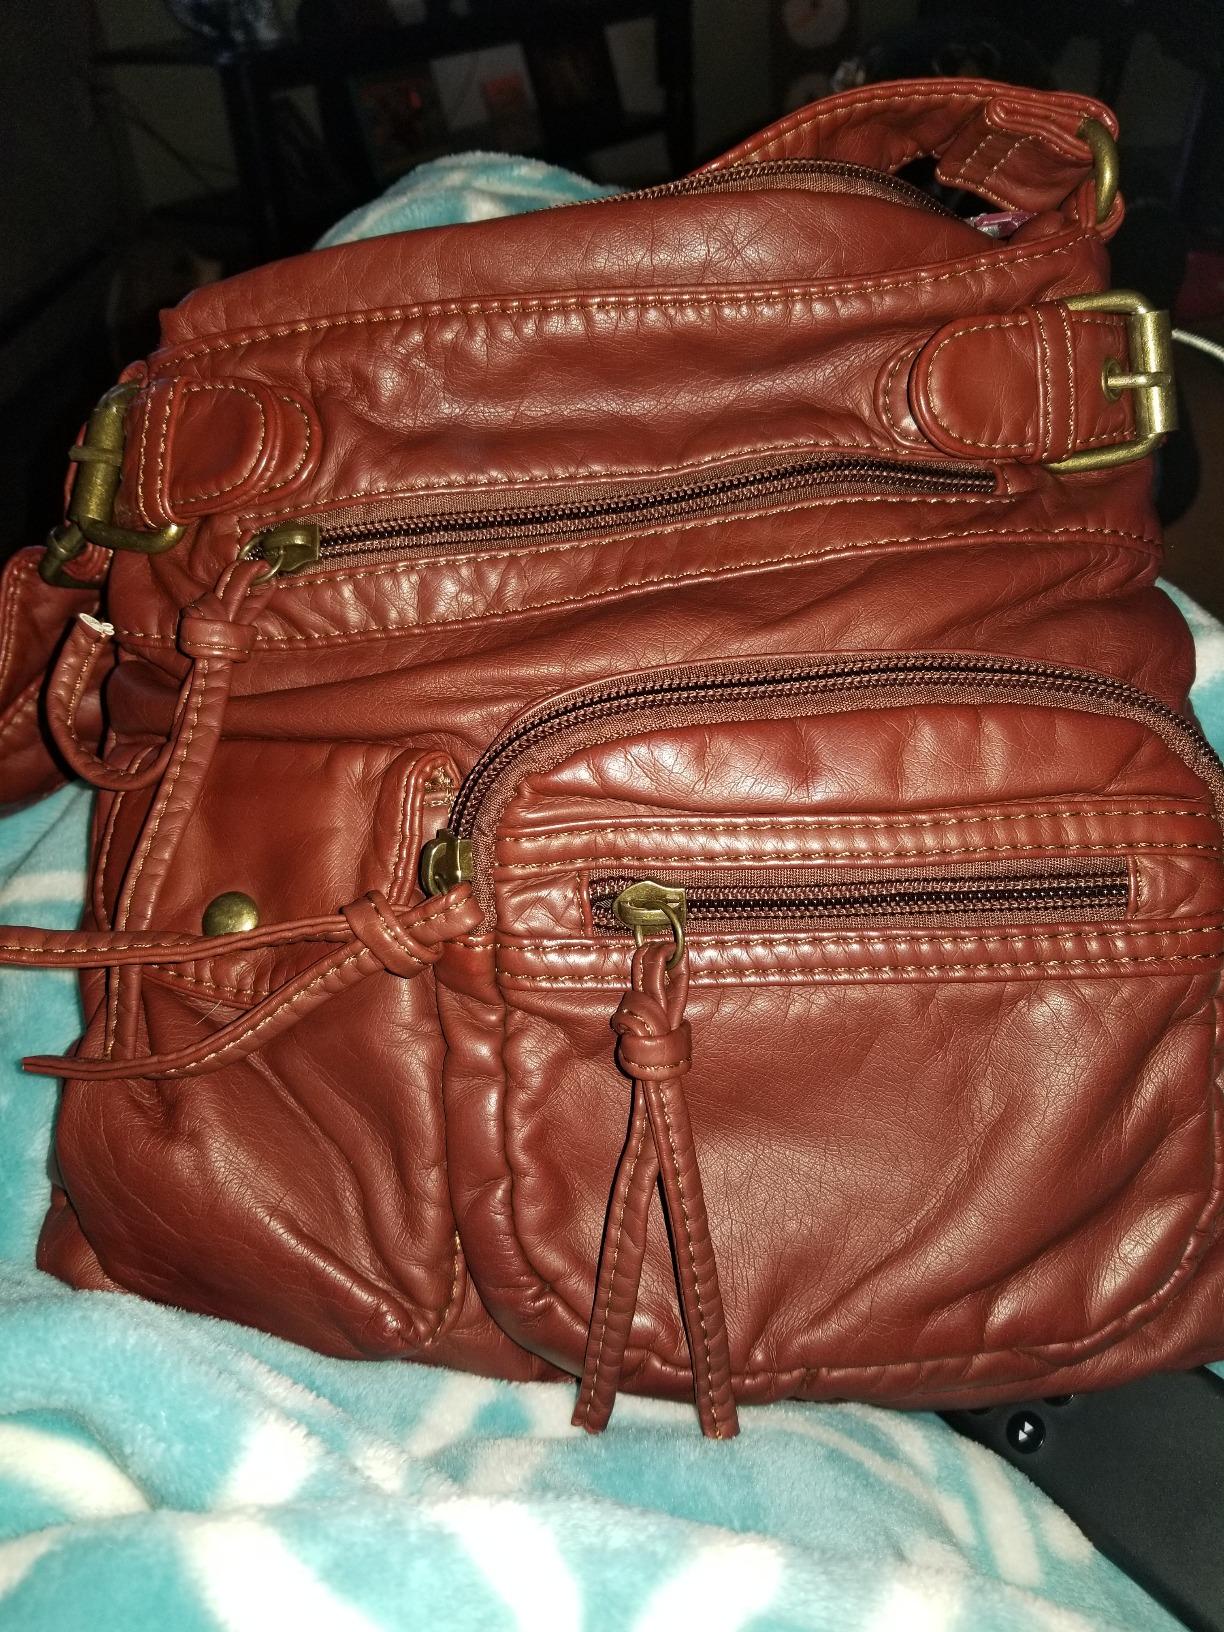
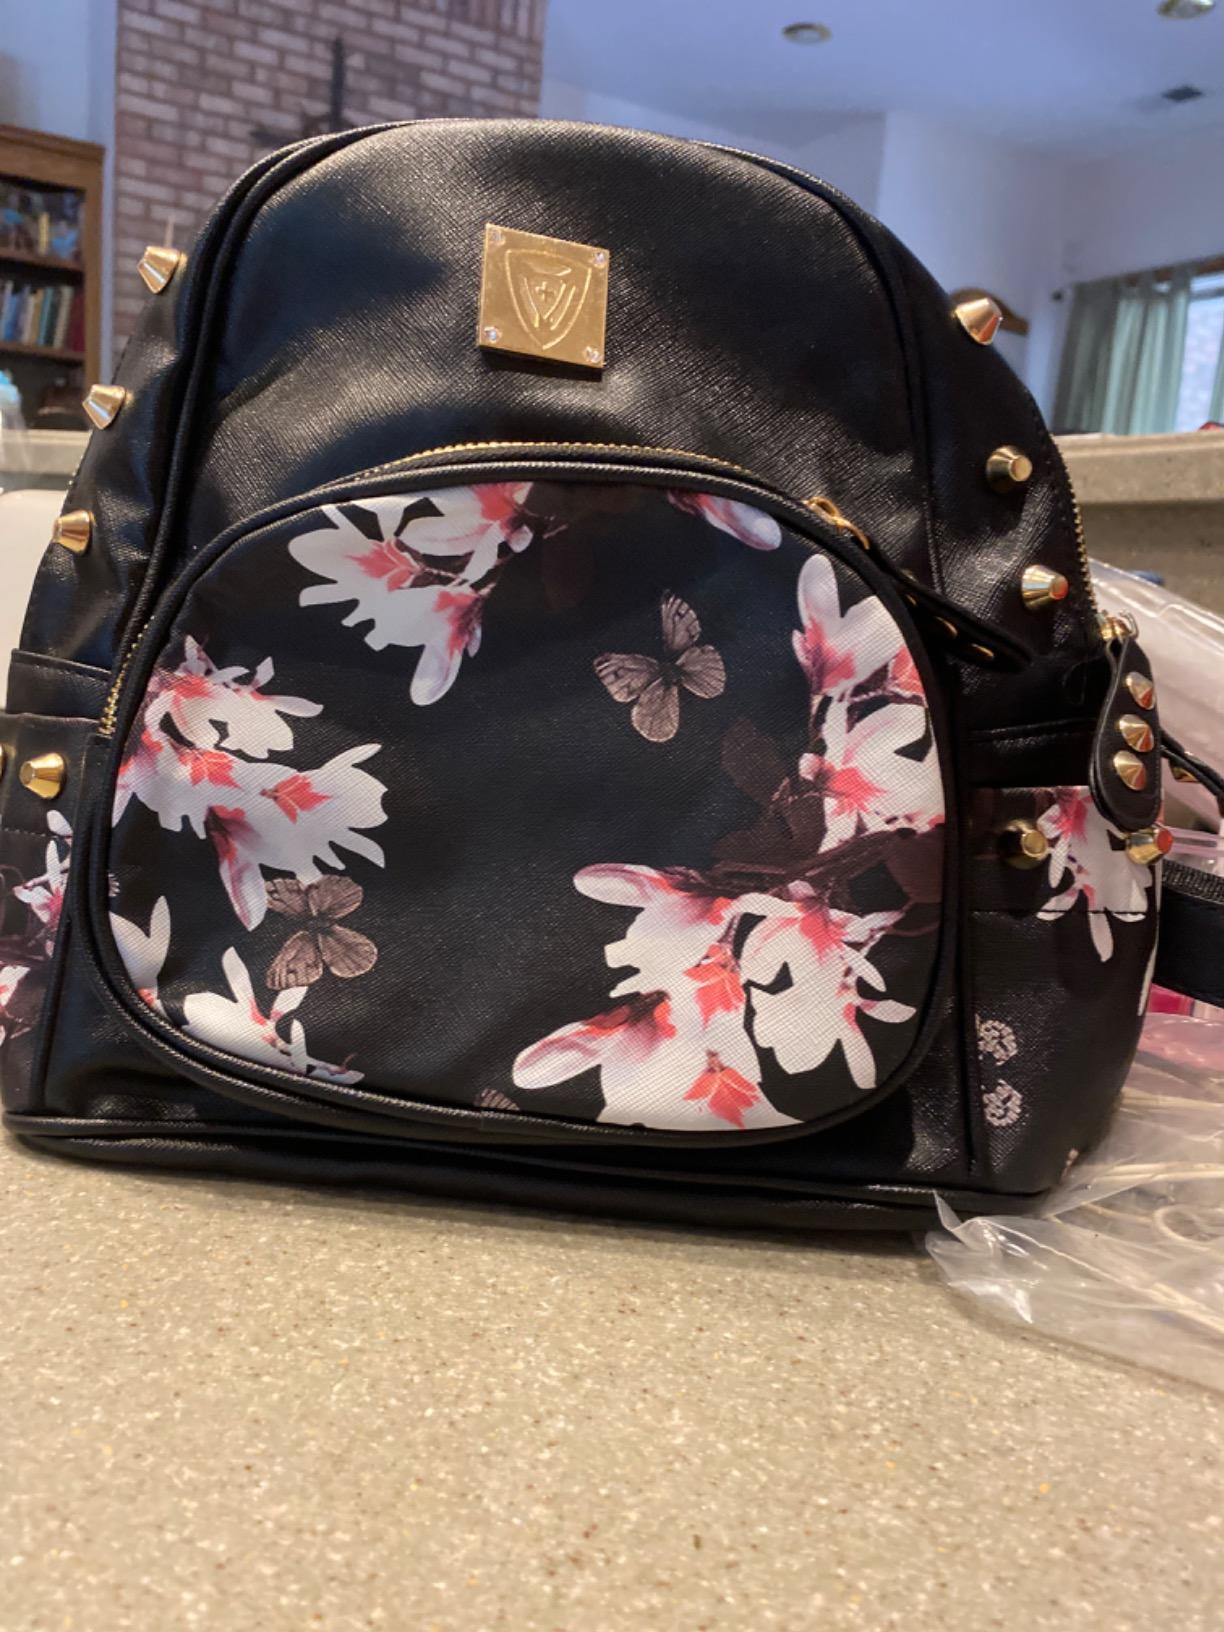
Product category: accessories_handbag
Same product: no